832nd Bombardment Squadron

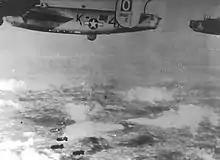
486th Bombardment Group B-24s

The squadron arrived at its combat station, RAF Sudbury the following month. It flew its first combat mission on May 7. It conducted strategic bombing missions against industrial facilities, including oil refineries and petroleum storage facilities at Dollbergen, Hamburg and Merseburg and factories at Mannheim and Weimar. It also struck at transportation targets, such as marshalling yards near Köln, Mainz and Stuttgart; airfields at Kassel and Münster; and harbor installations at Bremen and Kiel. On 19 July 1944, along with the other B-24 units of the 92d Bombardment Wing, the squadron was taken off operations and began conversion to the Boeing B-17 Flying Fortress. This would mark the beginning of the change of the 3d Bombardment Division to an All-B-17 unit. The group completed its conversion and resumed operations by 1 August, while its Liberators were sent to depots in England for eventual transfer as replacements to 2d Bombardment Division groups.